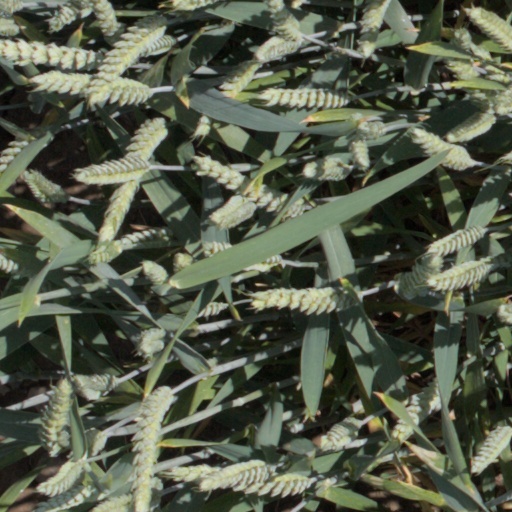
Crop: wheat